Rudi Martinus van Dijk

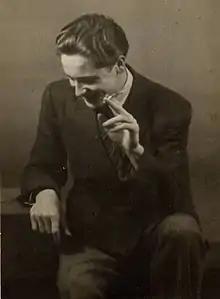
Rudi Martinus van Dijk in 1949

Van Dijk's musical background began on the piano at the age of six. In 1944, he took up preparatory piano studies with Corrie Vierdag at the Royal Conservatory of The Hague. From the age of 18, Van Dijk continued as a full-time student at the conservatory studying piano with Leon Orthel, oboe with Jaap Stotijn, and composition and analysis with Hendrik Andriessen. Van Dijk came to the fore as a composer when his Sonatina for piano was chosen and performed at the International Gaudeamus Music week in 1953. Later that year, he was engaged by the Canadian Army to join the Canadian Grenadier Guards Band as an oboist. He married Jeanne Koning and they moved to Ontario, Canada. As a bandsman, he also became a pupil (summer of 1955) of the American composer Roy Harris.